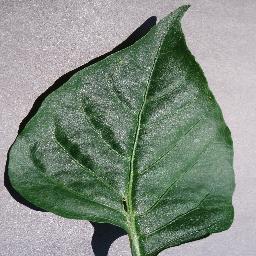
Label: Pepper,_bell___healthy